List of birds of Ontario

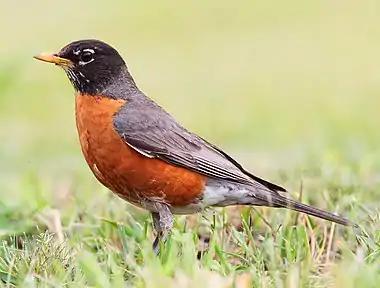
American robin

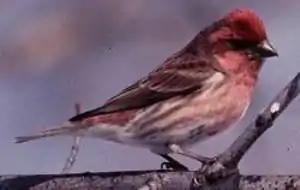
Purple finch

The thrushes are a group of passerine birds that occur mainly in the Old World. They are plump, soft plumaged, small to medium-sized insectivores or sometimes omnivores, often feeding on the ground. Many have attractive songs.